Jain monasticism

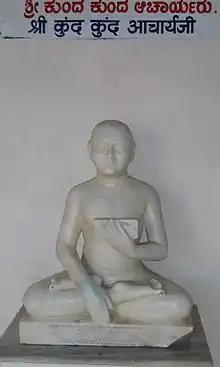
Kundakunda, one of the most revered Digambara monks

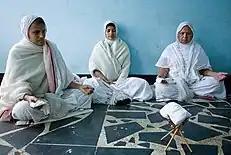
Jain nuns meditating

Jain monasticism refers to the order of monks and nuns in the Jain community and can be divided into two major denominations: the "Digambara" and the "Śvētāmbara". The monastic practices of the two major sects vary greatly, but the major principles of both are identical. Five "mahāvratas" (Great Vows), from Mahavira's teachings, are followed by all Jain ascetics of both the sects. Historians believe that a united Jain "sangha" (community) existed before 367 BCE, about 160 years after the "moksha" (liberation) of Mahavira. The community then gradually divided into the major denominations. However, no evidences indicate when the schism between the Digambaras and the Śvetāmbaras happened.